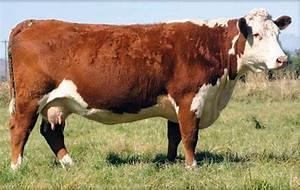
cow